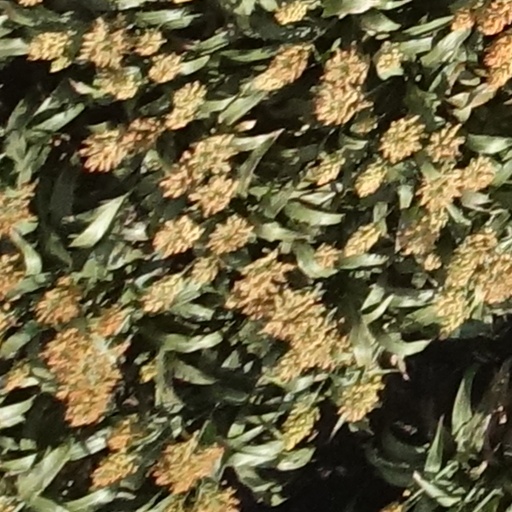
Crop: sorghum